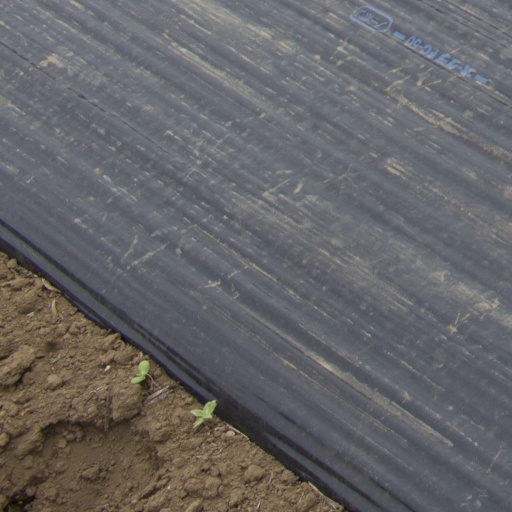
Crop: Jerusalem artichoke